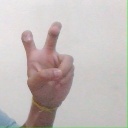
अक्षर: ई